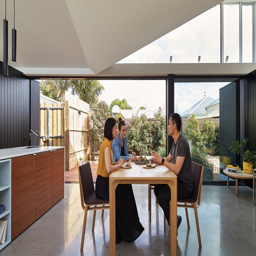
the modestly sized extension was conceptualized as a pavilion ; it reads as a glass box , open to the outdoors .